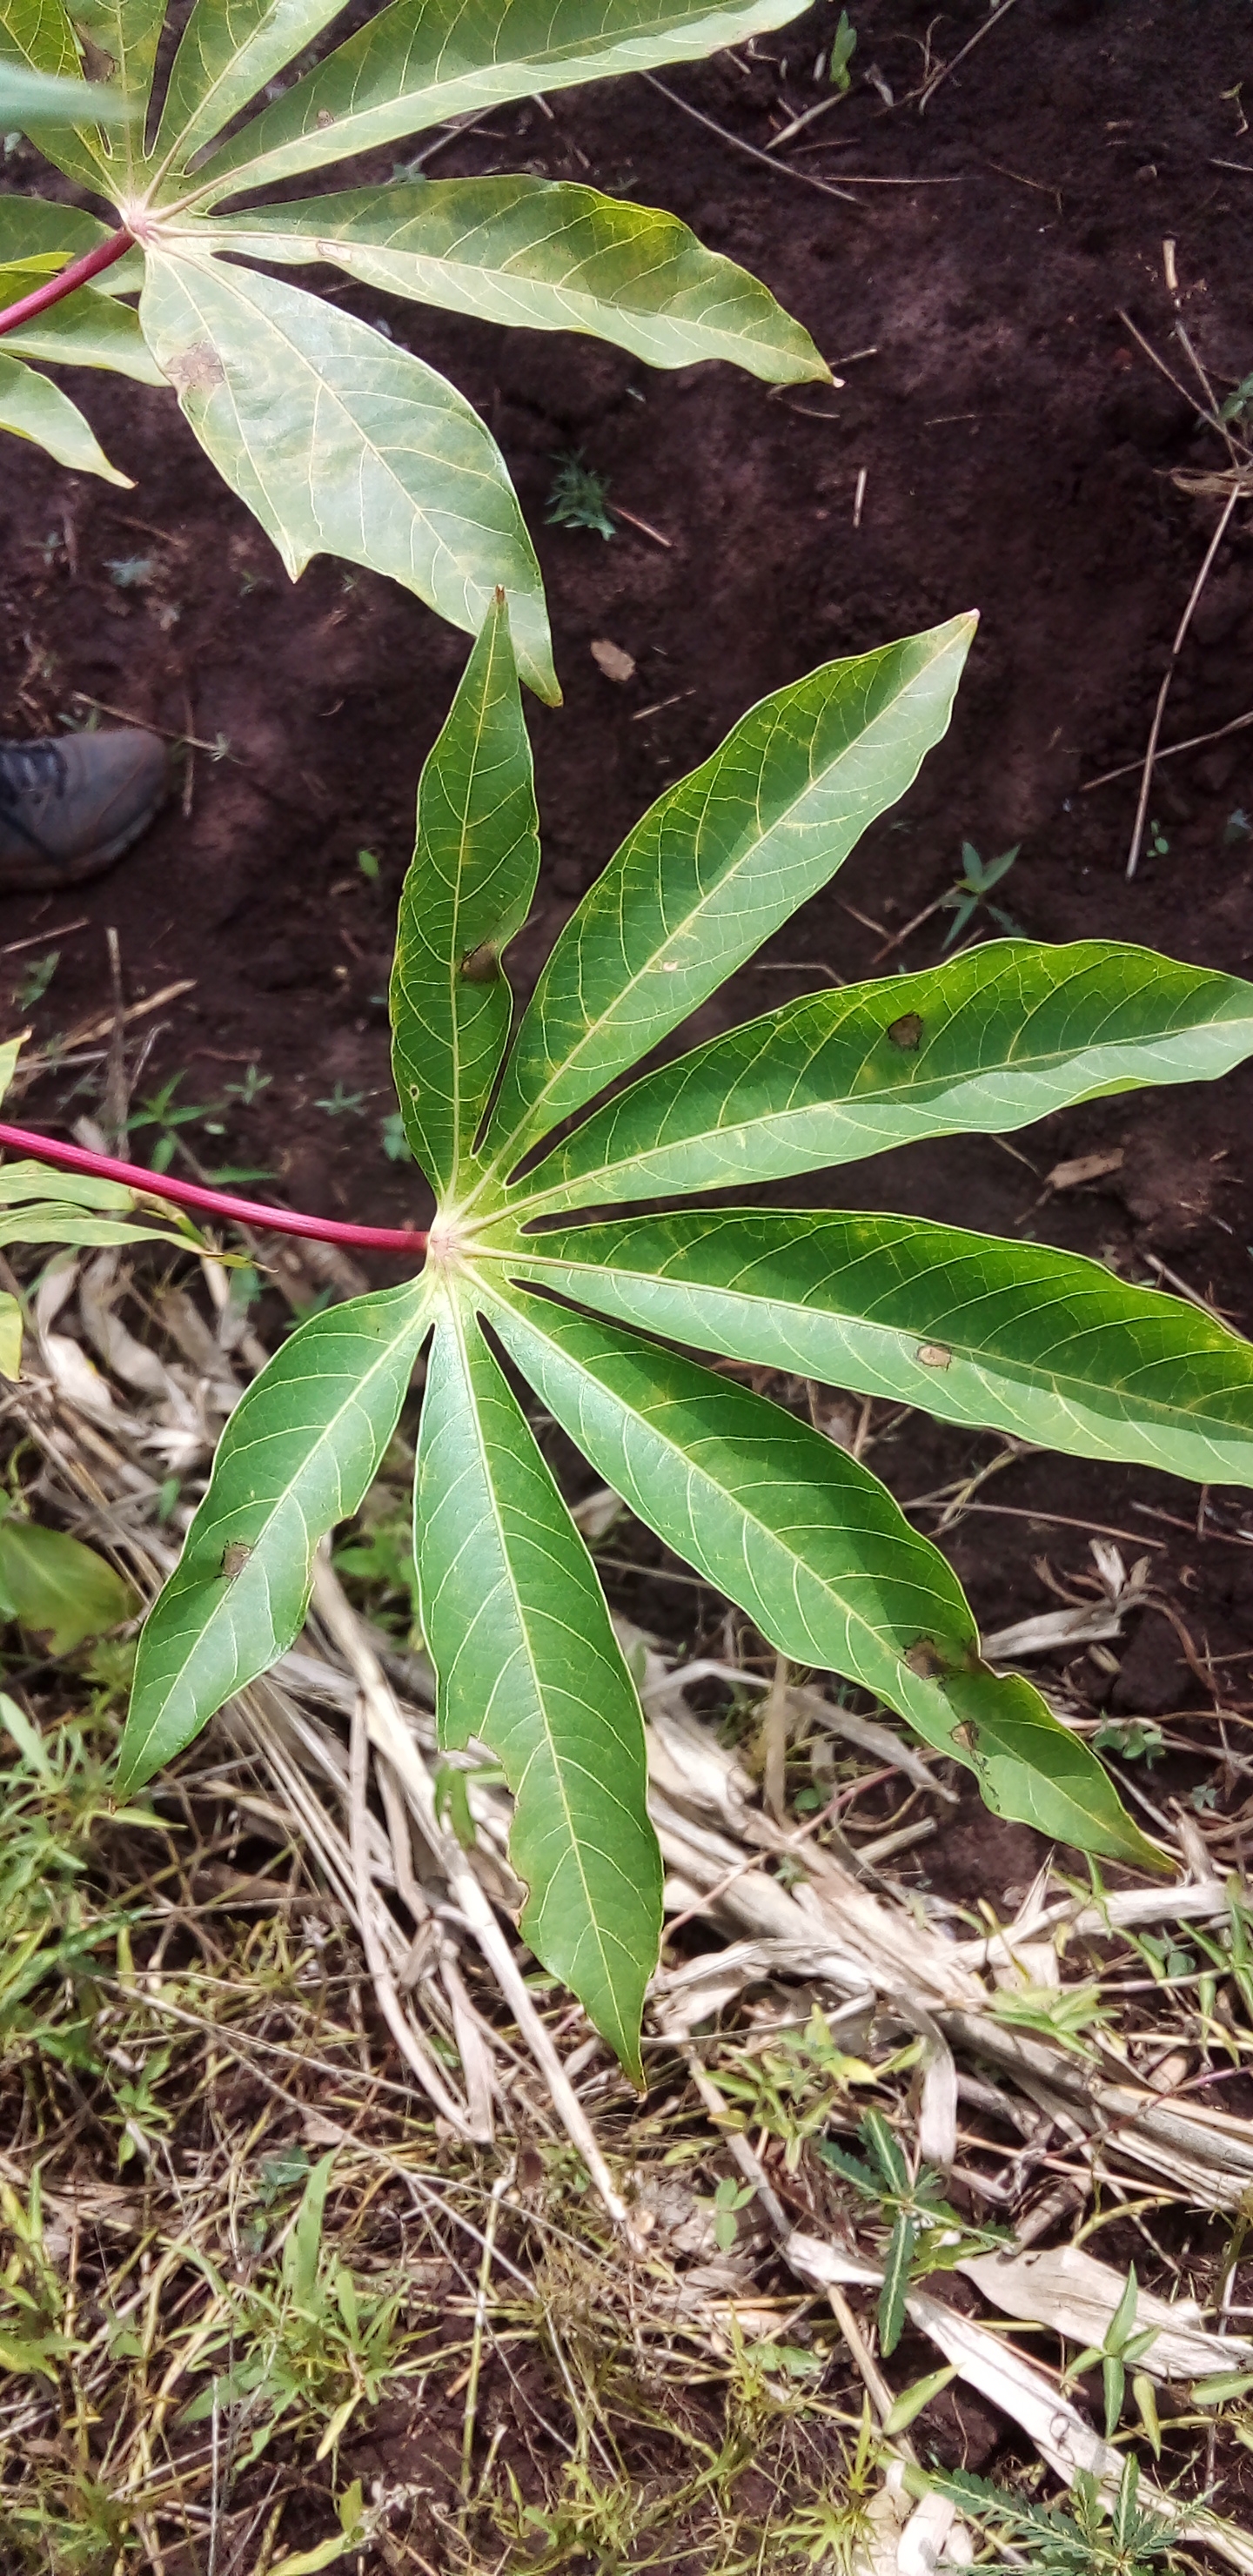
Label: cassava brown streak disease (cbsd)